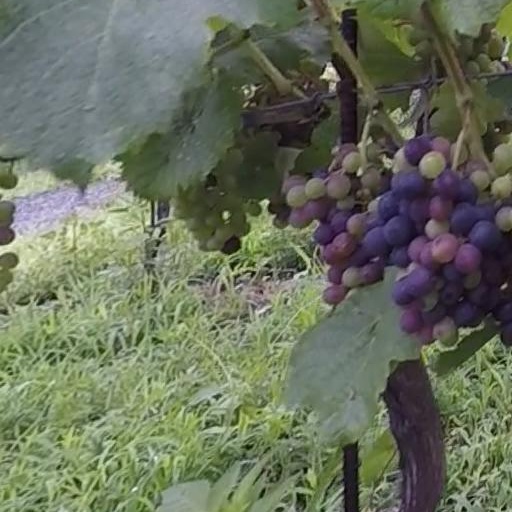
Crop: grape